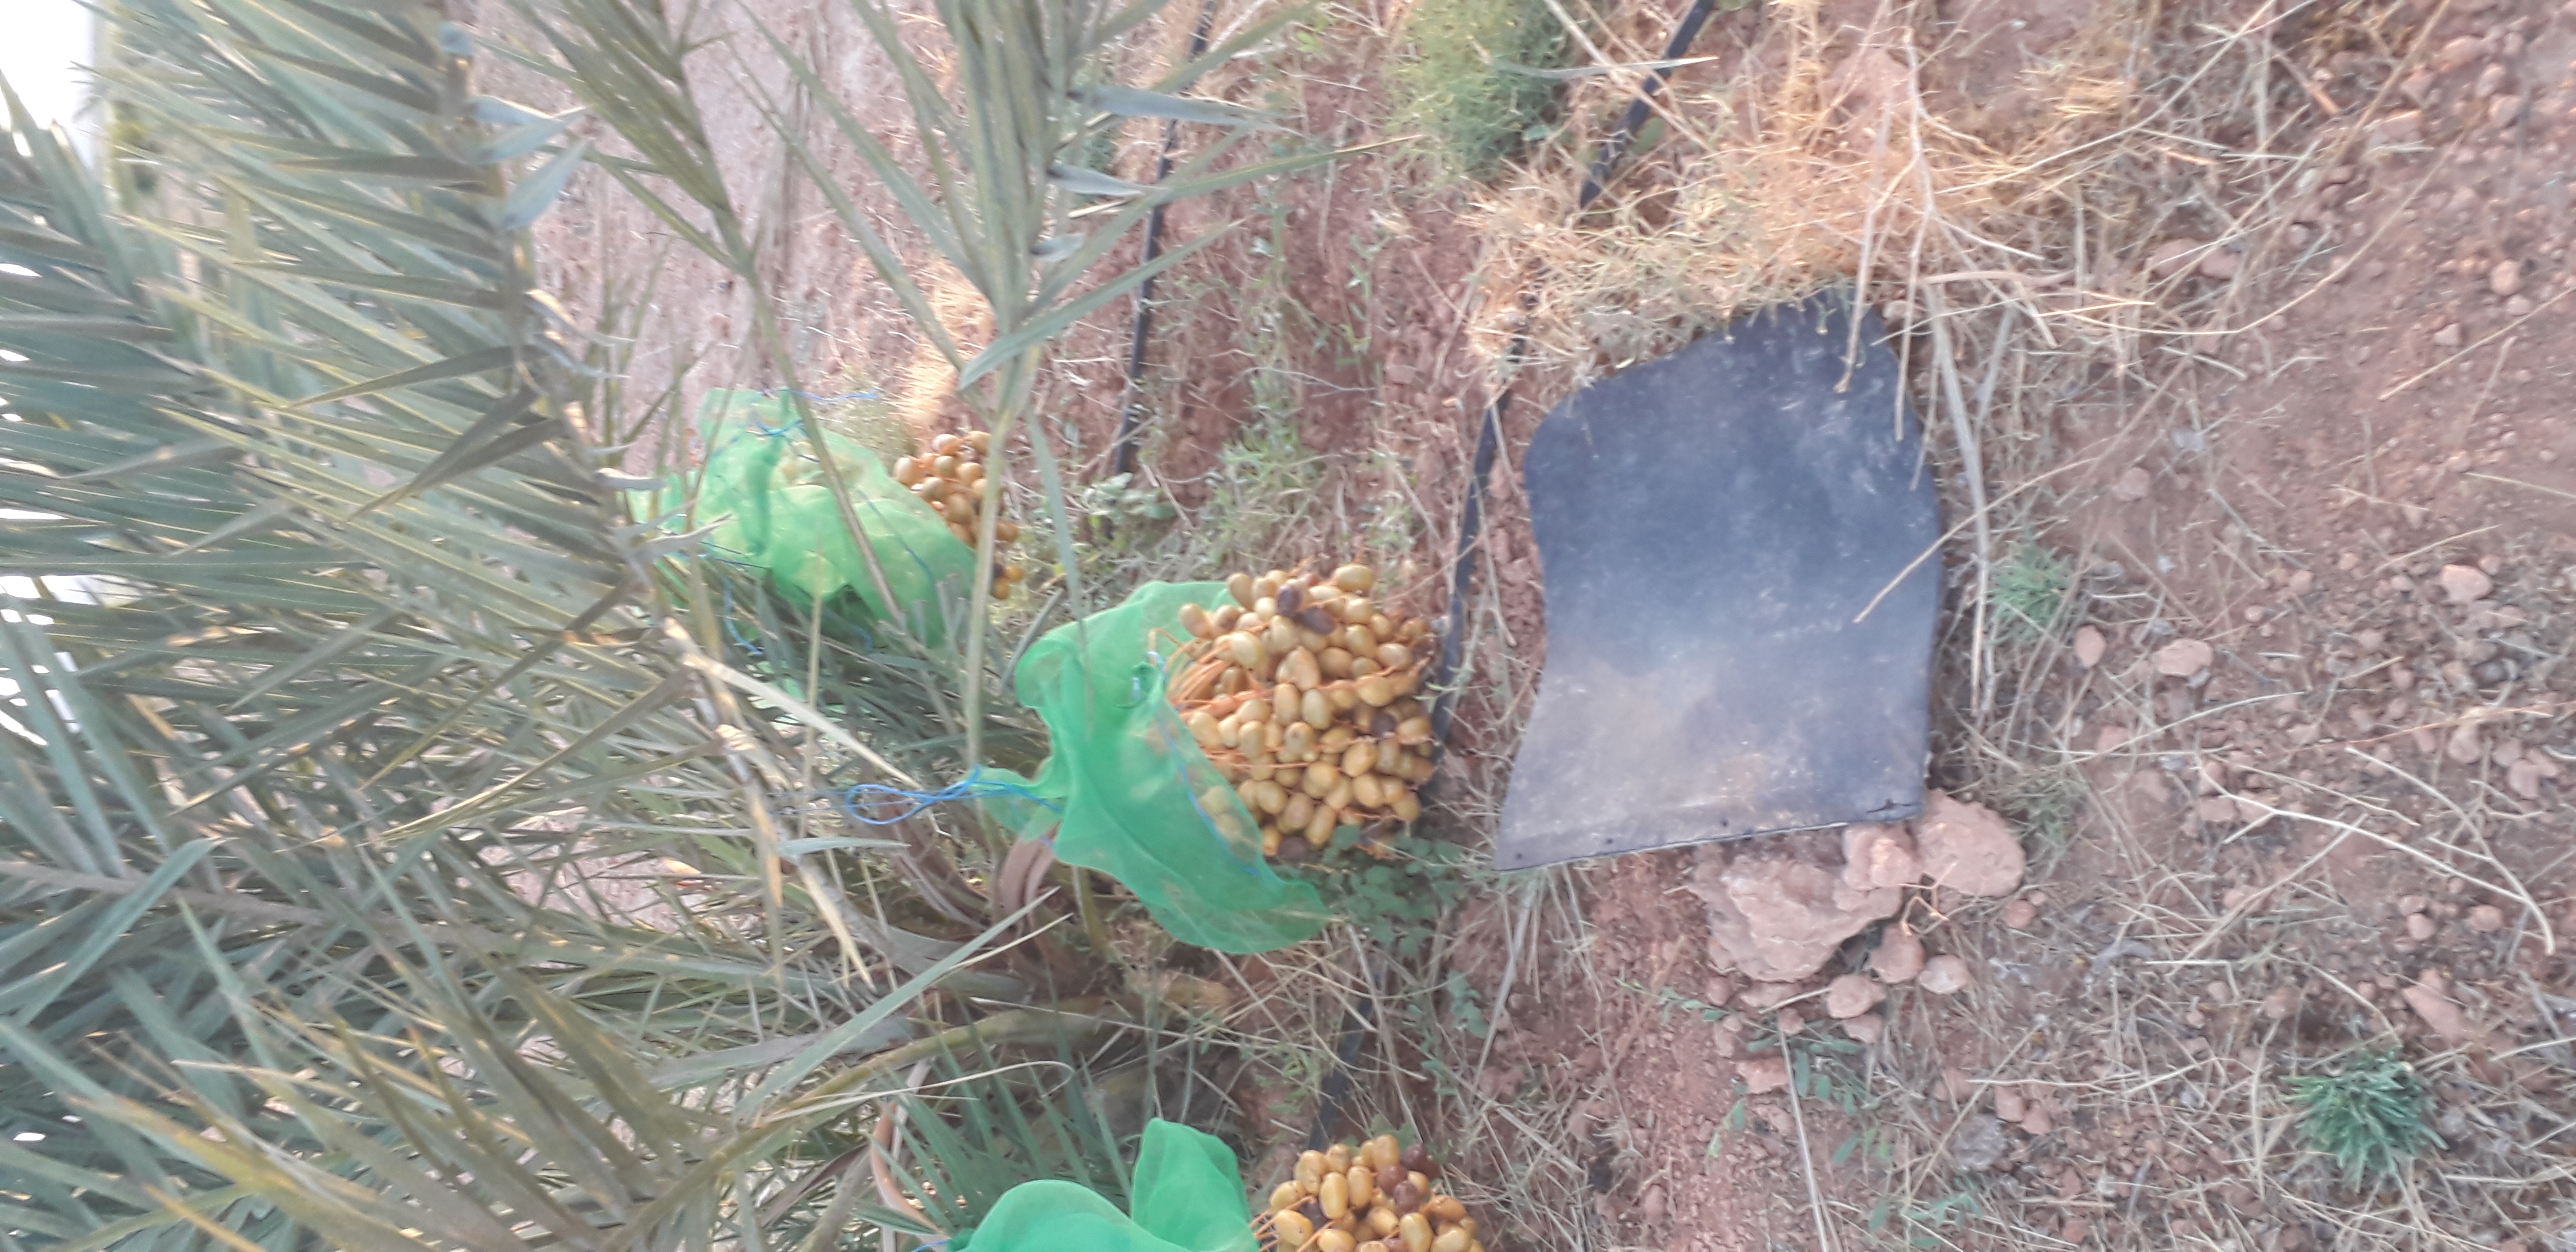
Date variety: Boufagous